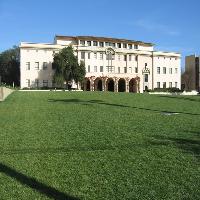
Weather: sun or clear